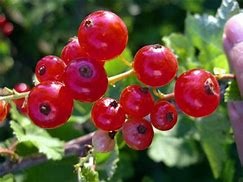
Label: redcurrant